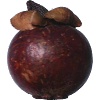
Label: Mangostan 1